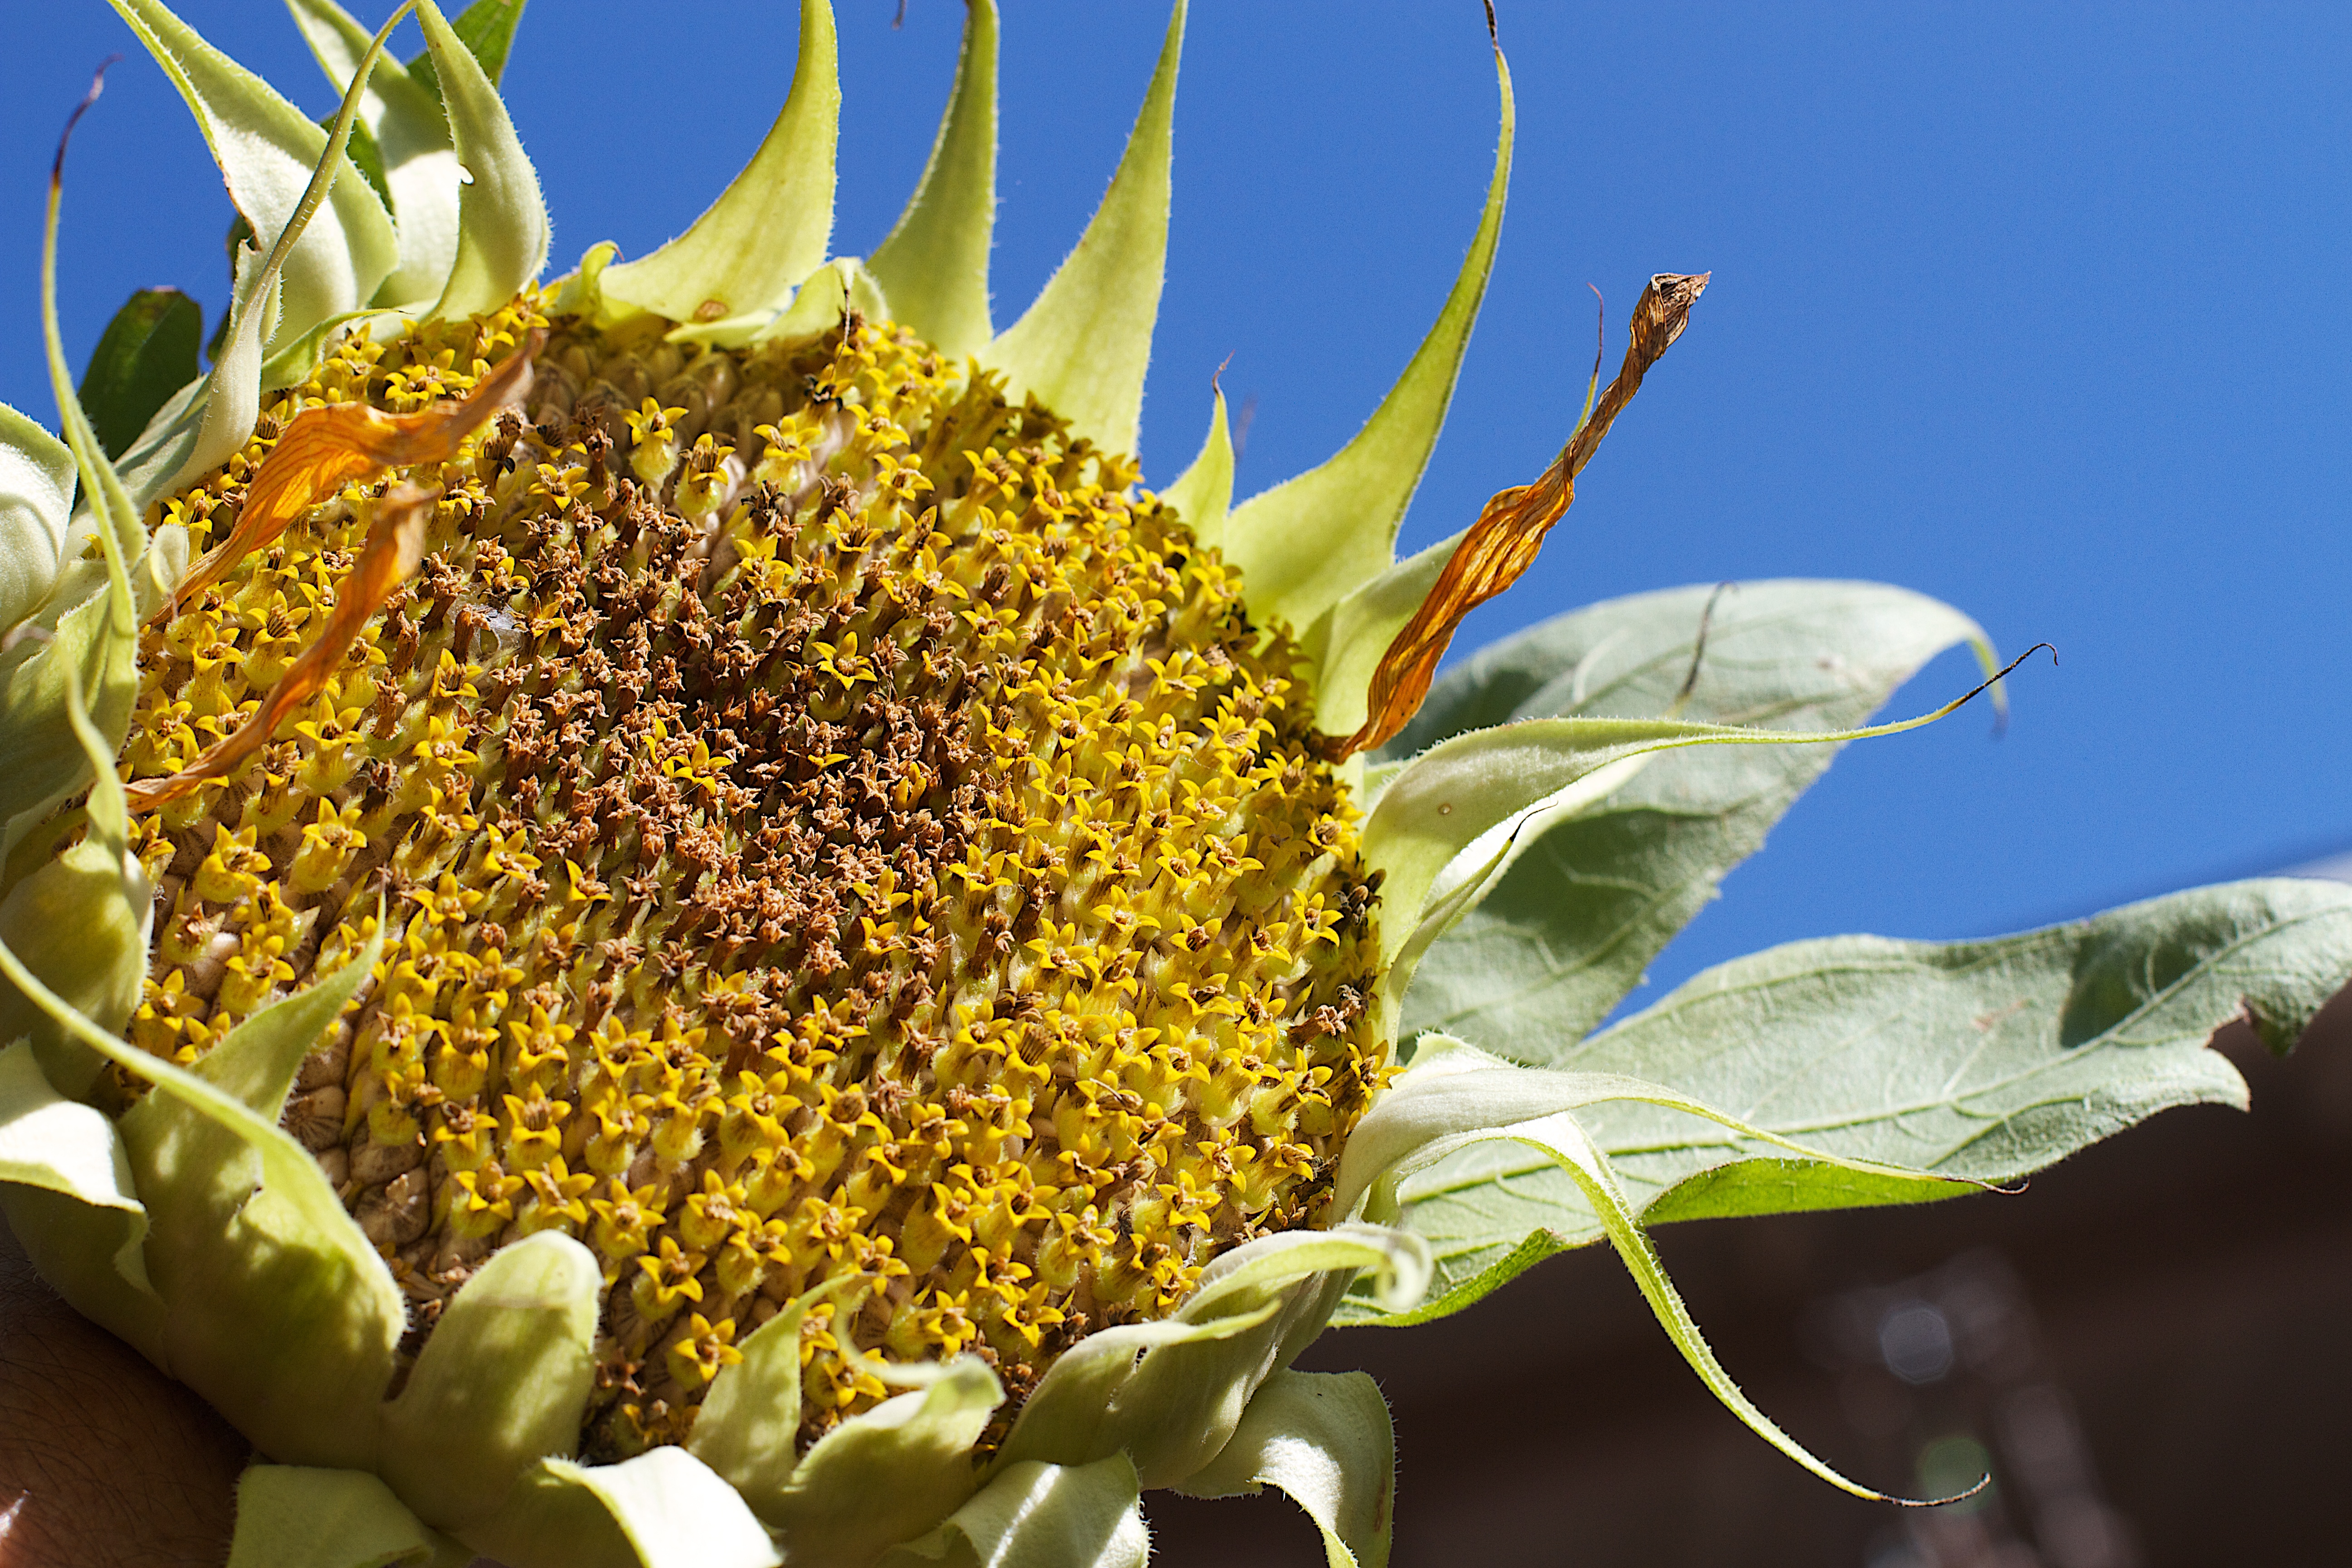
plant, leaf, flower, pollen, food, produce, crop, botany, agriculture, flora, sunflower, vegetarian food, seedforward, macro photography, flowering plant, daisy family, sunflower seed, land plant